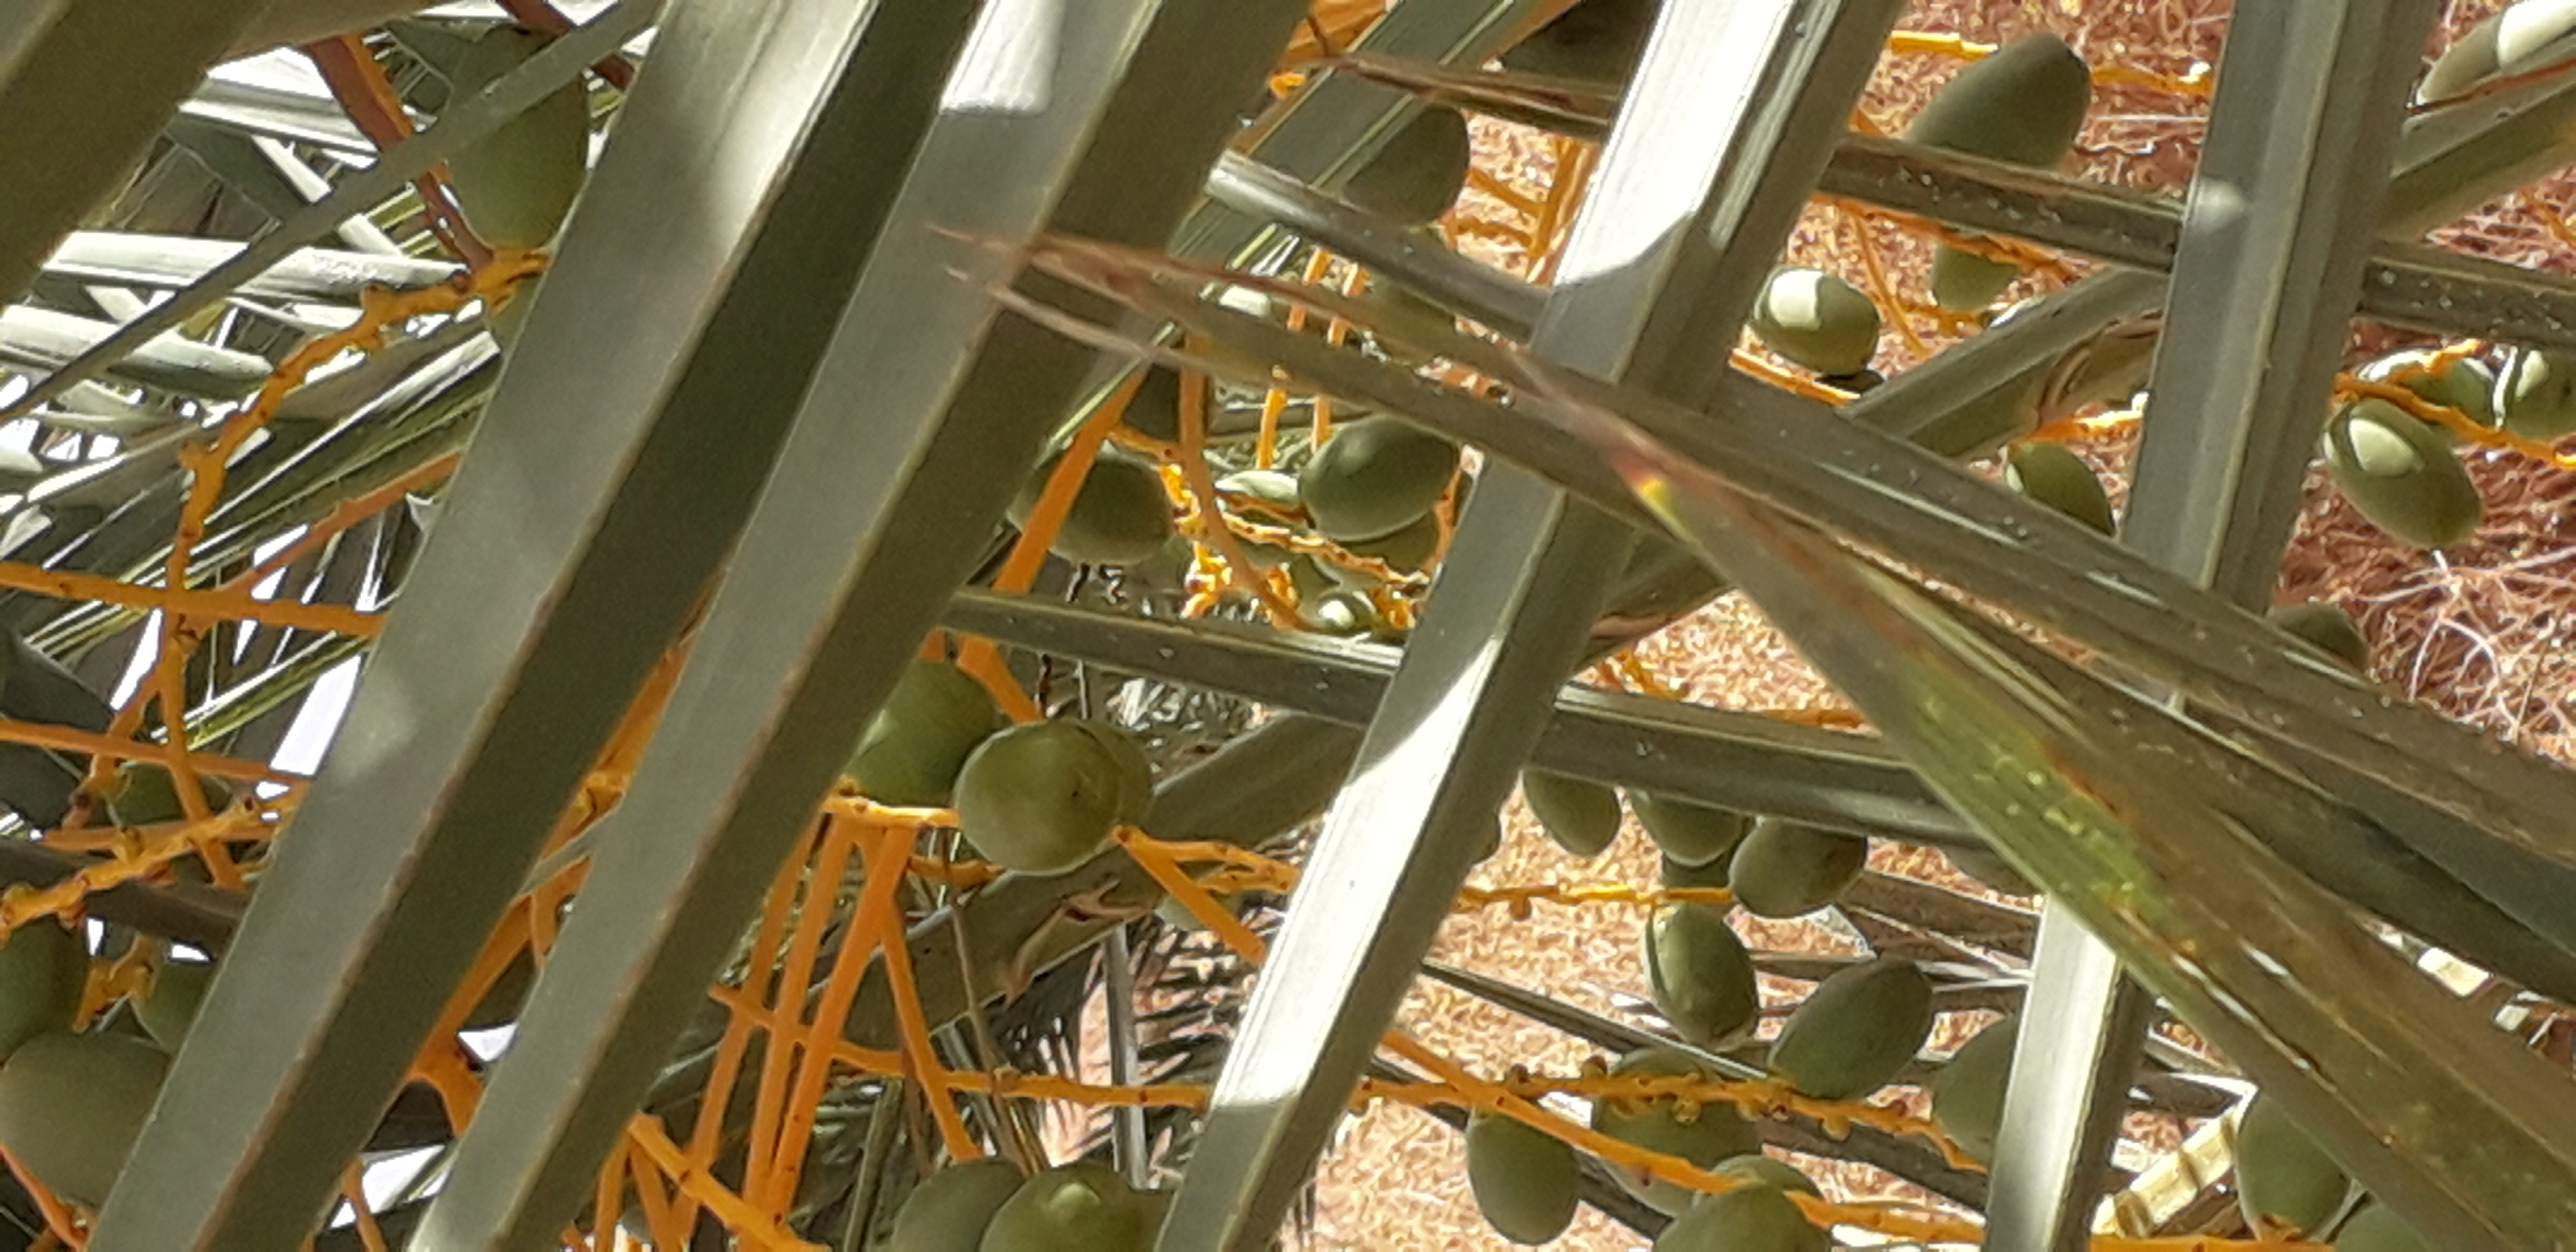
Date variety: Boumajhoul